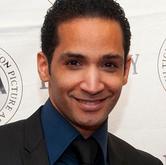
Age: 29